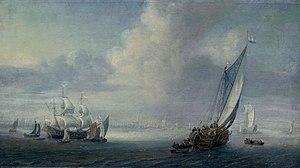
Abraham de Verwer est un peintre de marine de l'âge d'or hollandais.